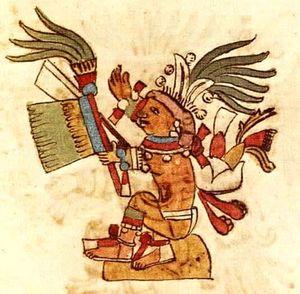
Centeotl est, dans la mythologie aztèque, la divinité du maïs.
Le maïs, appelé blé d’Inde au Canada, est une plante herbacée tropicale annuelle de la famille des Poacées, largement cultivée comme céréale pour ses grains riches en amidon, mais aussi comme plante fourragère. Le terme désigne aussi le grain de maïs lui-même.